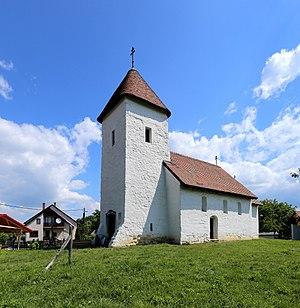
Hévízgyörk est un village et une commune du comitat de Pest en Hongrie.